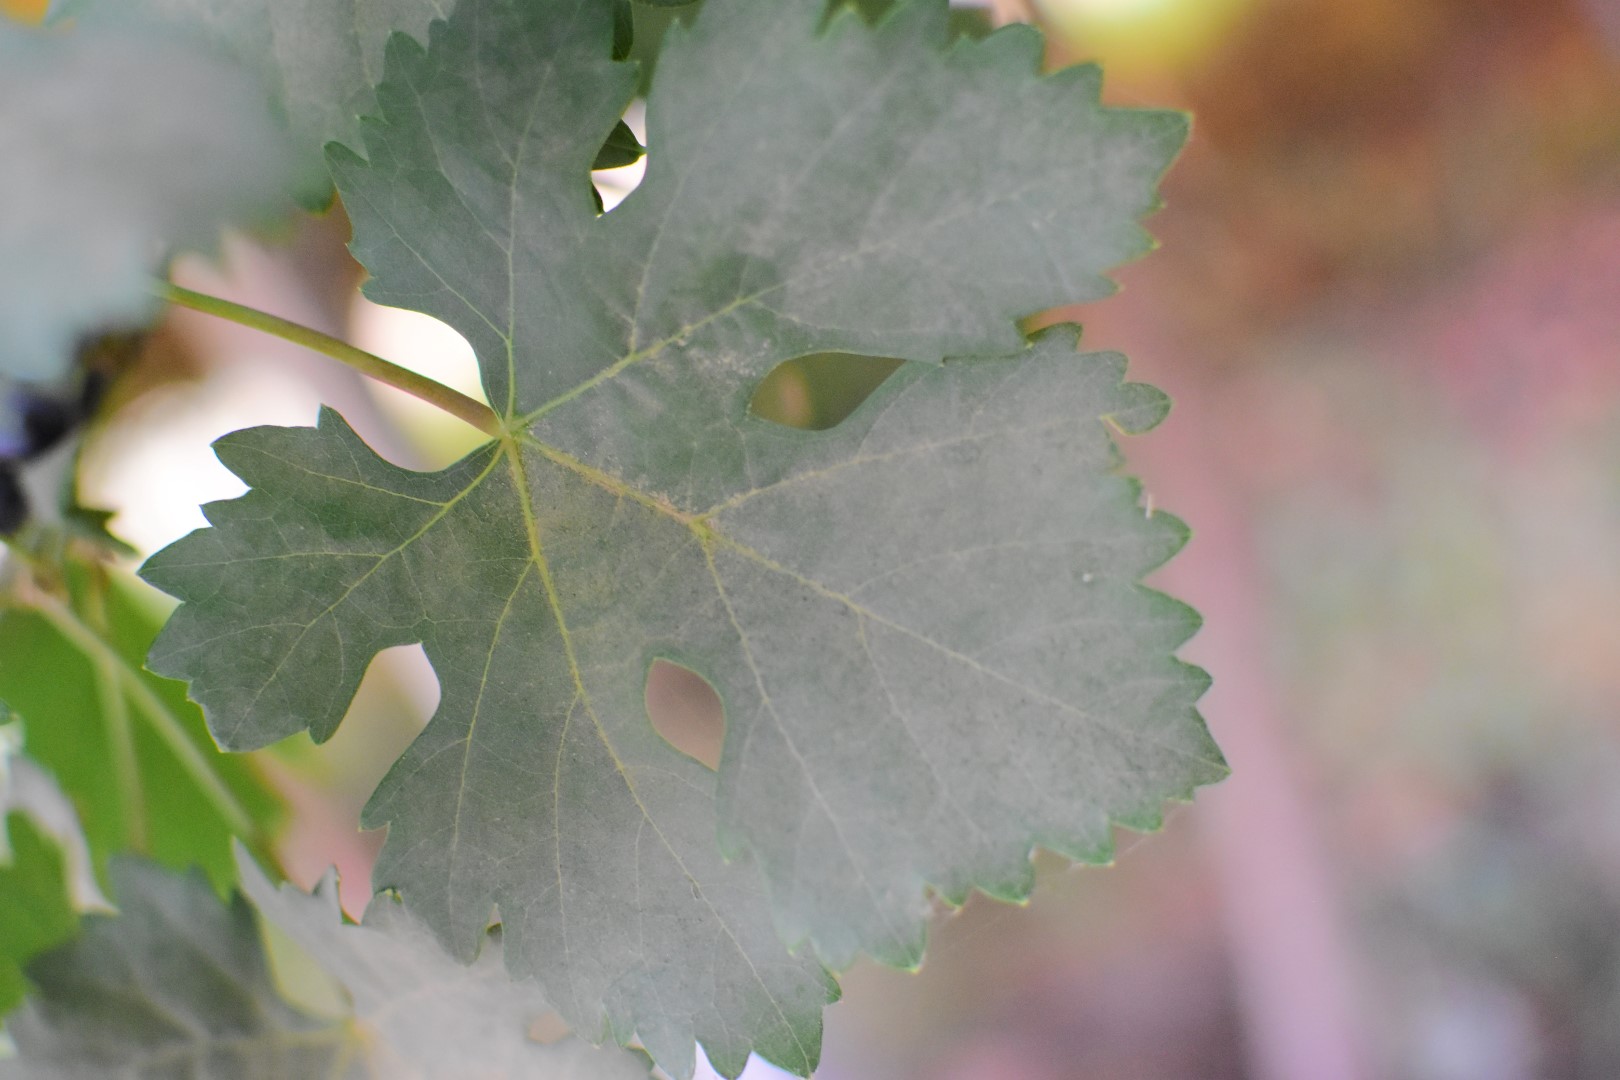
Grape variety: Aswud Balad